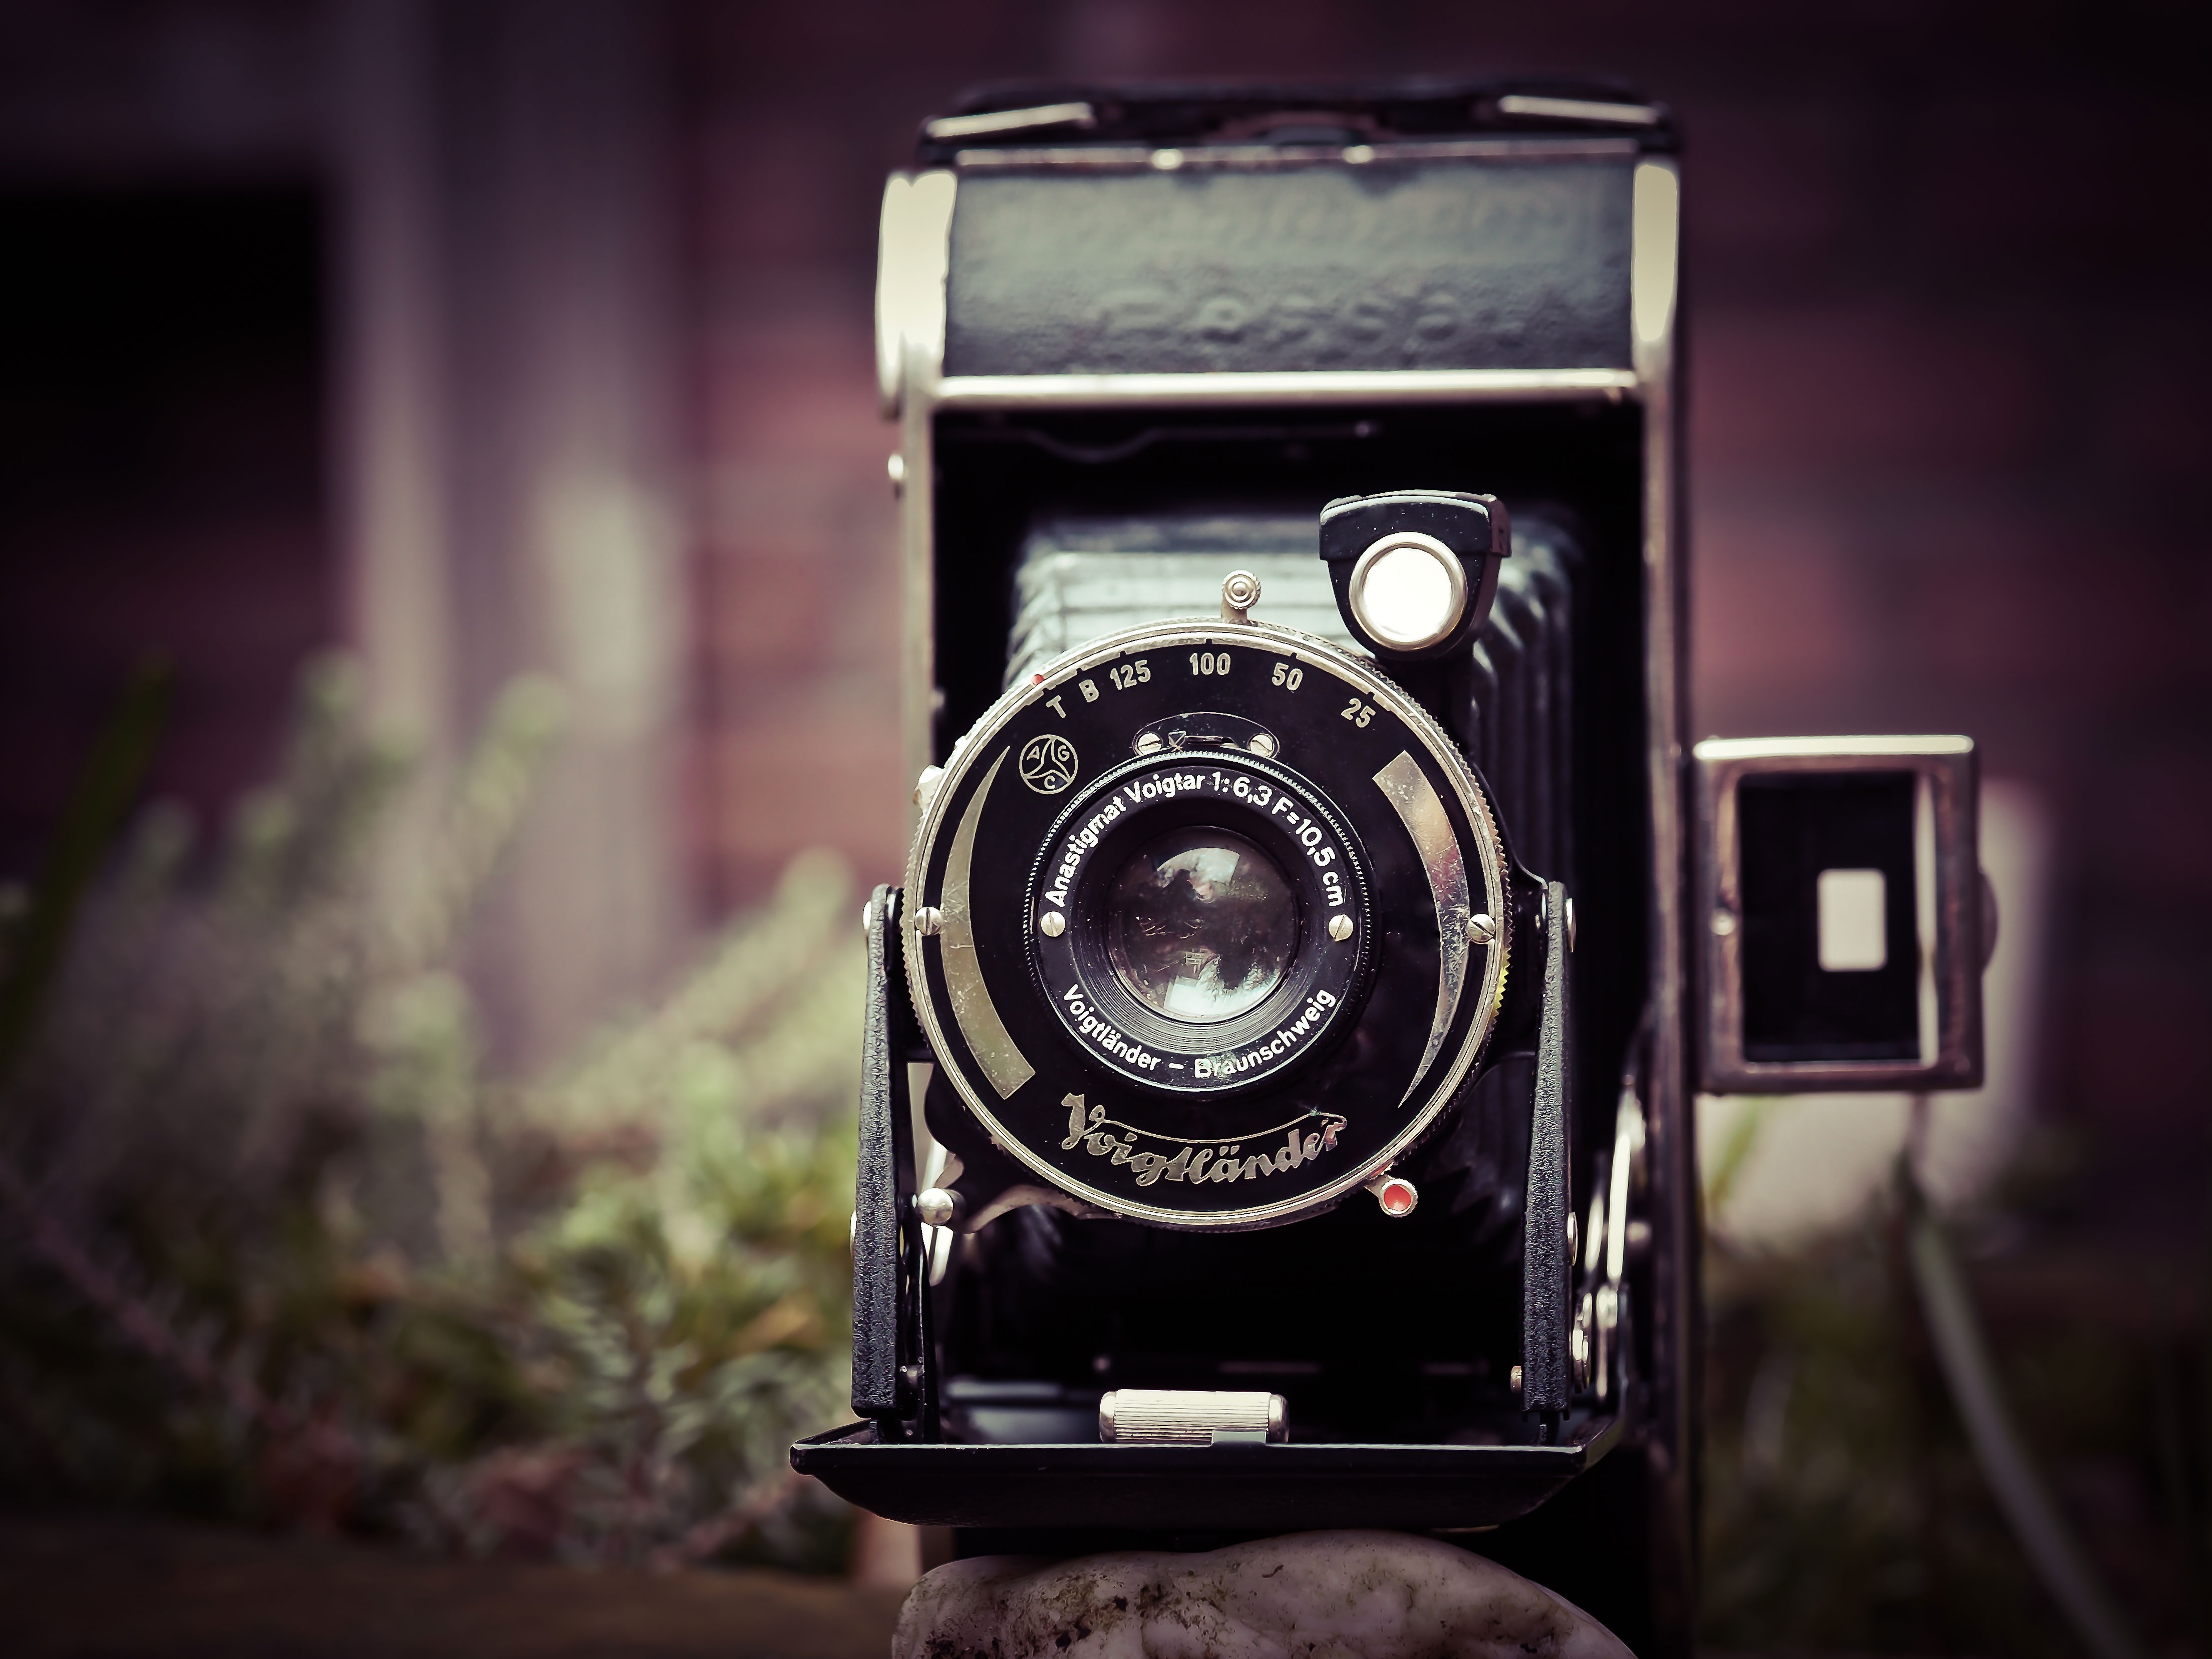
watch, camera, photography, vintage, retro, old, lens, nostalgia, darkness, black, monochrome, close, old camera, reflex camera, digital camera, photograph, voigtlander, retro look, photo camera, rangefinder camera, digital slr, single lens reflex camera, cameras optics, mirrorless interchangeable lens camera